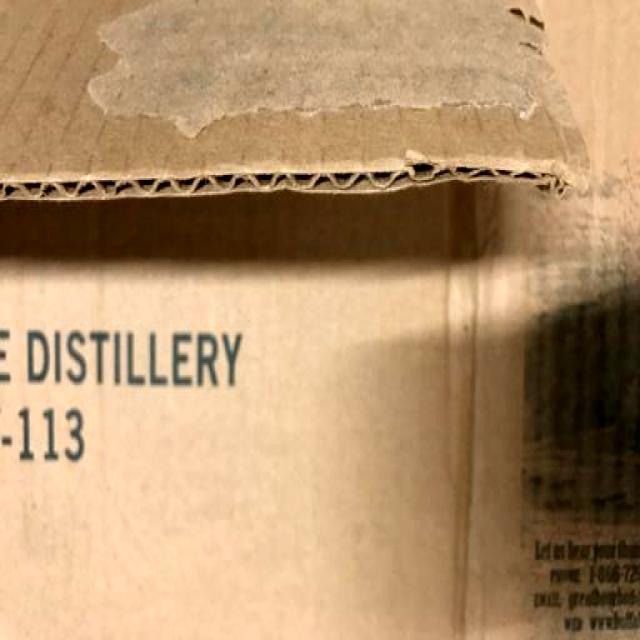
Label: Cardboard